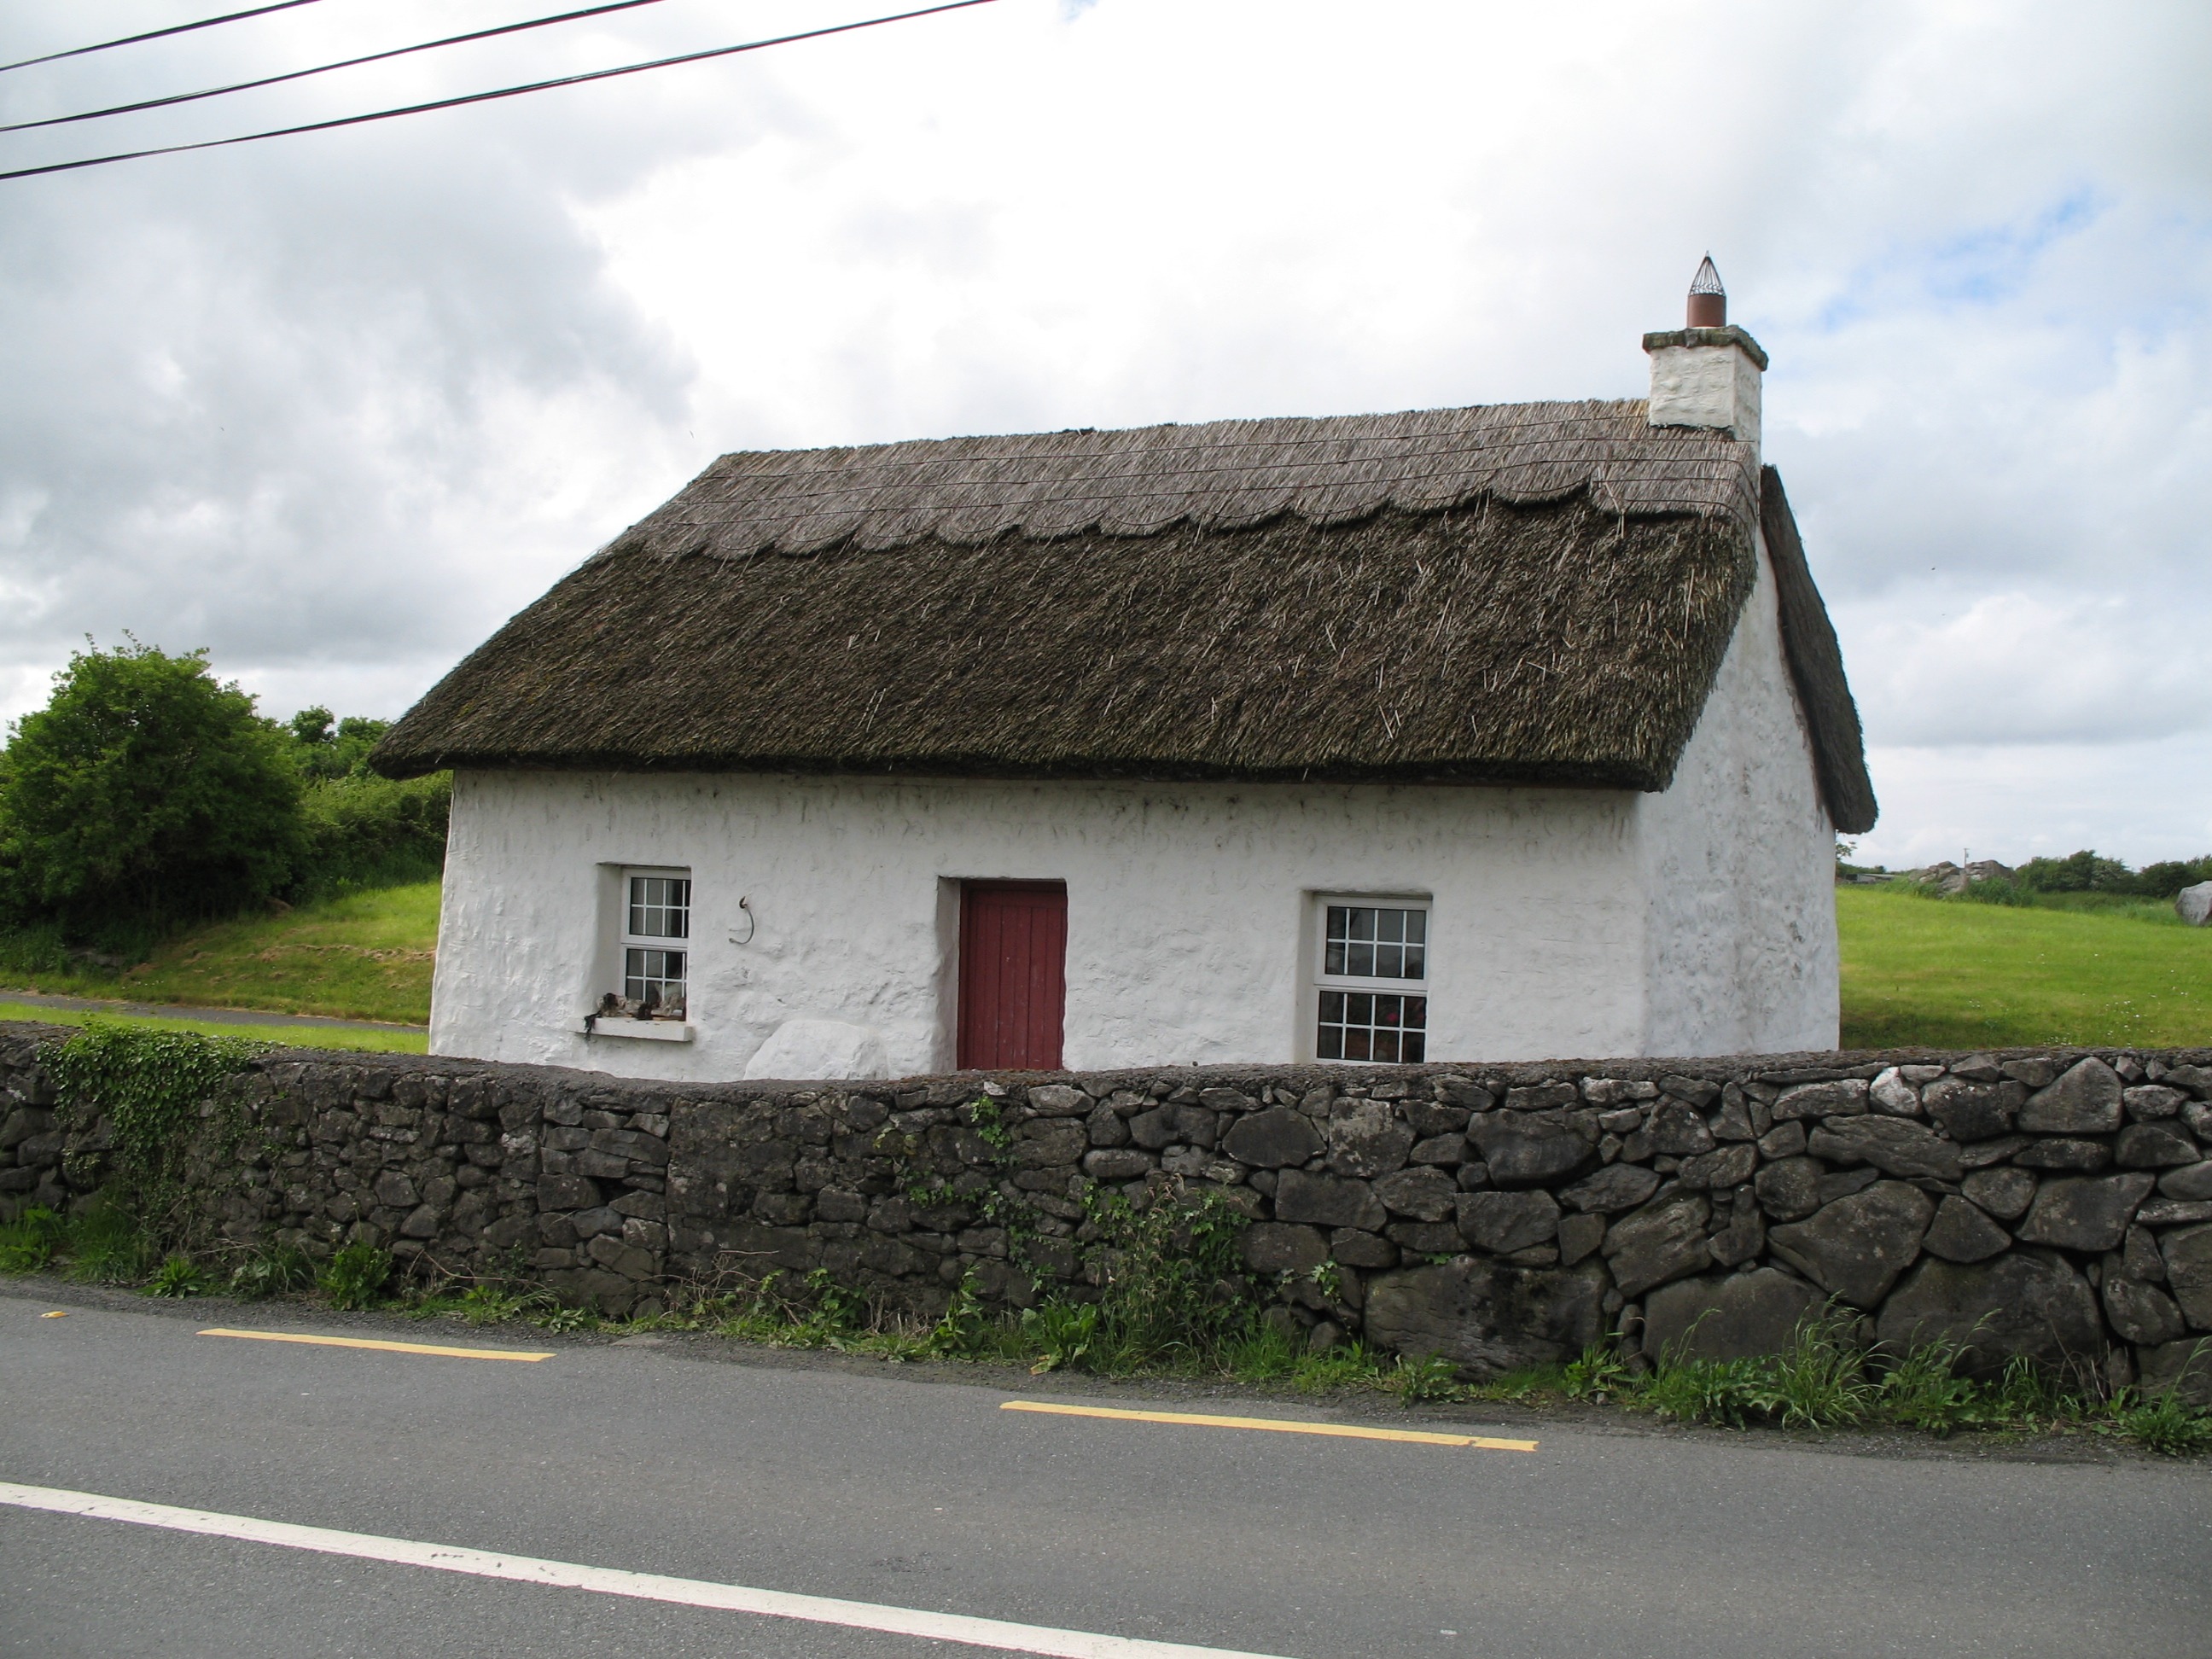
house, roof, building, stone, village, rural, cottage, thatch, stone wall, thatched roof, ireland, thatched, natural stone, rural area, thatched cottage, stone ditch